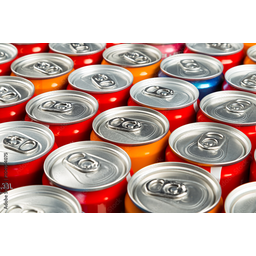
Label: metal